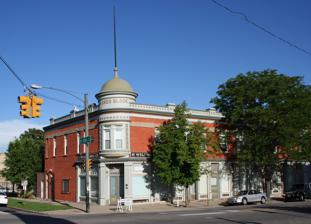
Building: Romeo Block
Country: United States of America
Year built: 1889
United States historic place Romeo Block U.S. National Register of Historic Places The Romeo Block building in Denver, Colorado Location 2944 Zuni St., Denver, Colorado Coordinates 39°45′33″N 105°00′54″W / 39.75917°N 105.01500°W / 39.75917; -105.01500 ( Romeo Block ) Area less than one acre Built 1889 Architect Baerresen, H.W. & V.E. NRHP reference No. 95001485 Added to NRHP January 4, 1996 The Romeo Block , located at 2944 Zuni St. in Denver, Colorado , was built in 1889.  It was listed on the National Register of Historic Places in 1996. It was designed in 1889 by the Baerresen Brothers , Harold and Viggio, for use by five storefronts on the street level, as a rooming house on the second floor, and possibly also as a blacksmith shop in the basement. References